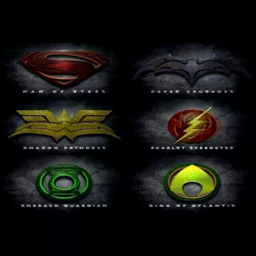
logos in the style of person